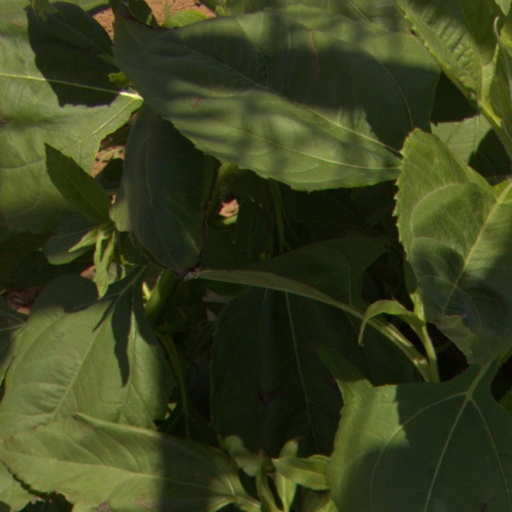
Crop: Jerusalem artichoke